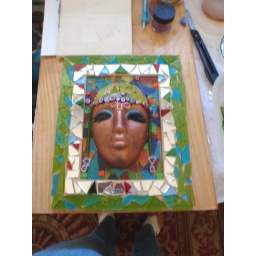
Stained glass and mirror pieces for frame. Will grout in black or dark grey.